Texas Fear Fest

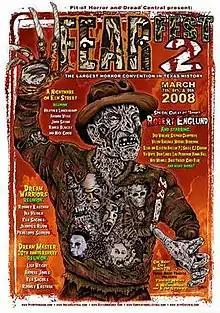
Texas Fear Fest 2 poster

The second Texas Fear Fest was held March 7–9, 2008, at the Omni Park West Hotel in Dallas, Texas. The Guest of Honor at this event was Freddy Krueger actor Robert Englund as part of an "A Nightmare on Elm Street" reunion featuring Heather Langenkamp, Amanda Wyss, Nick Corri, John Saxon, and Ronee Blakley.